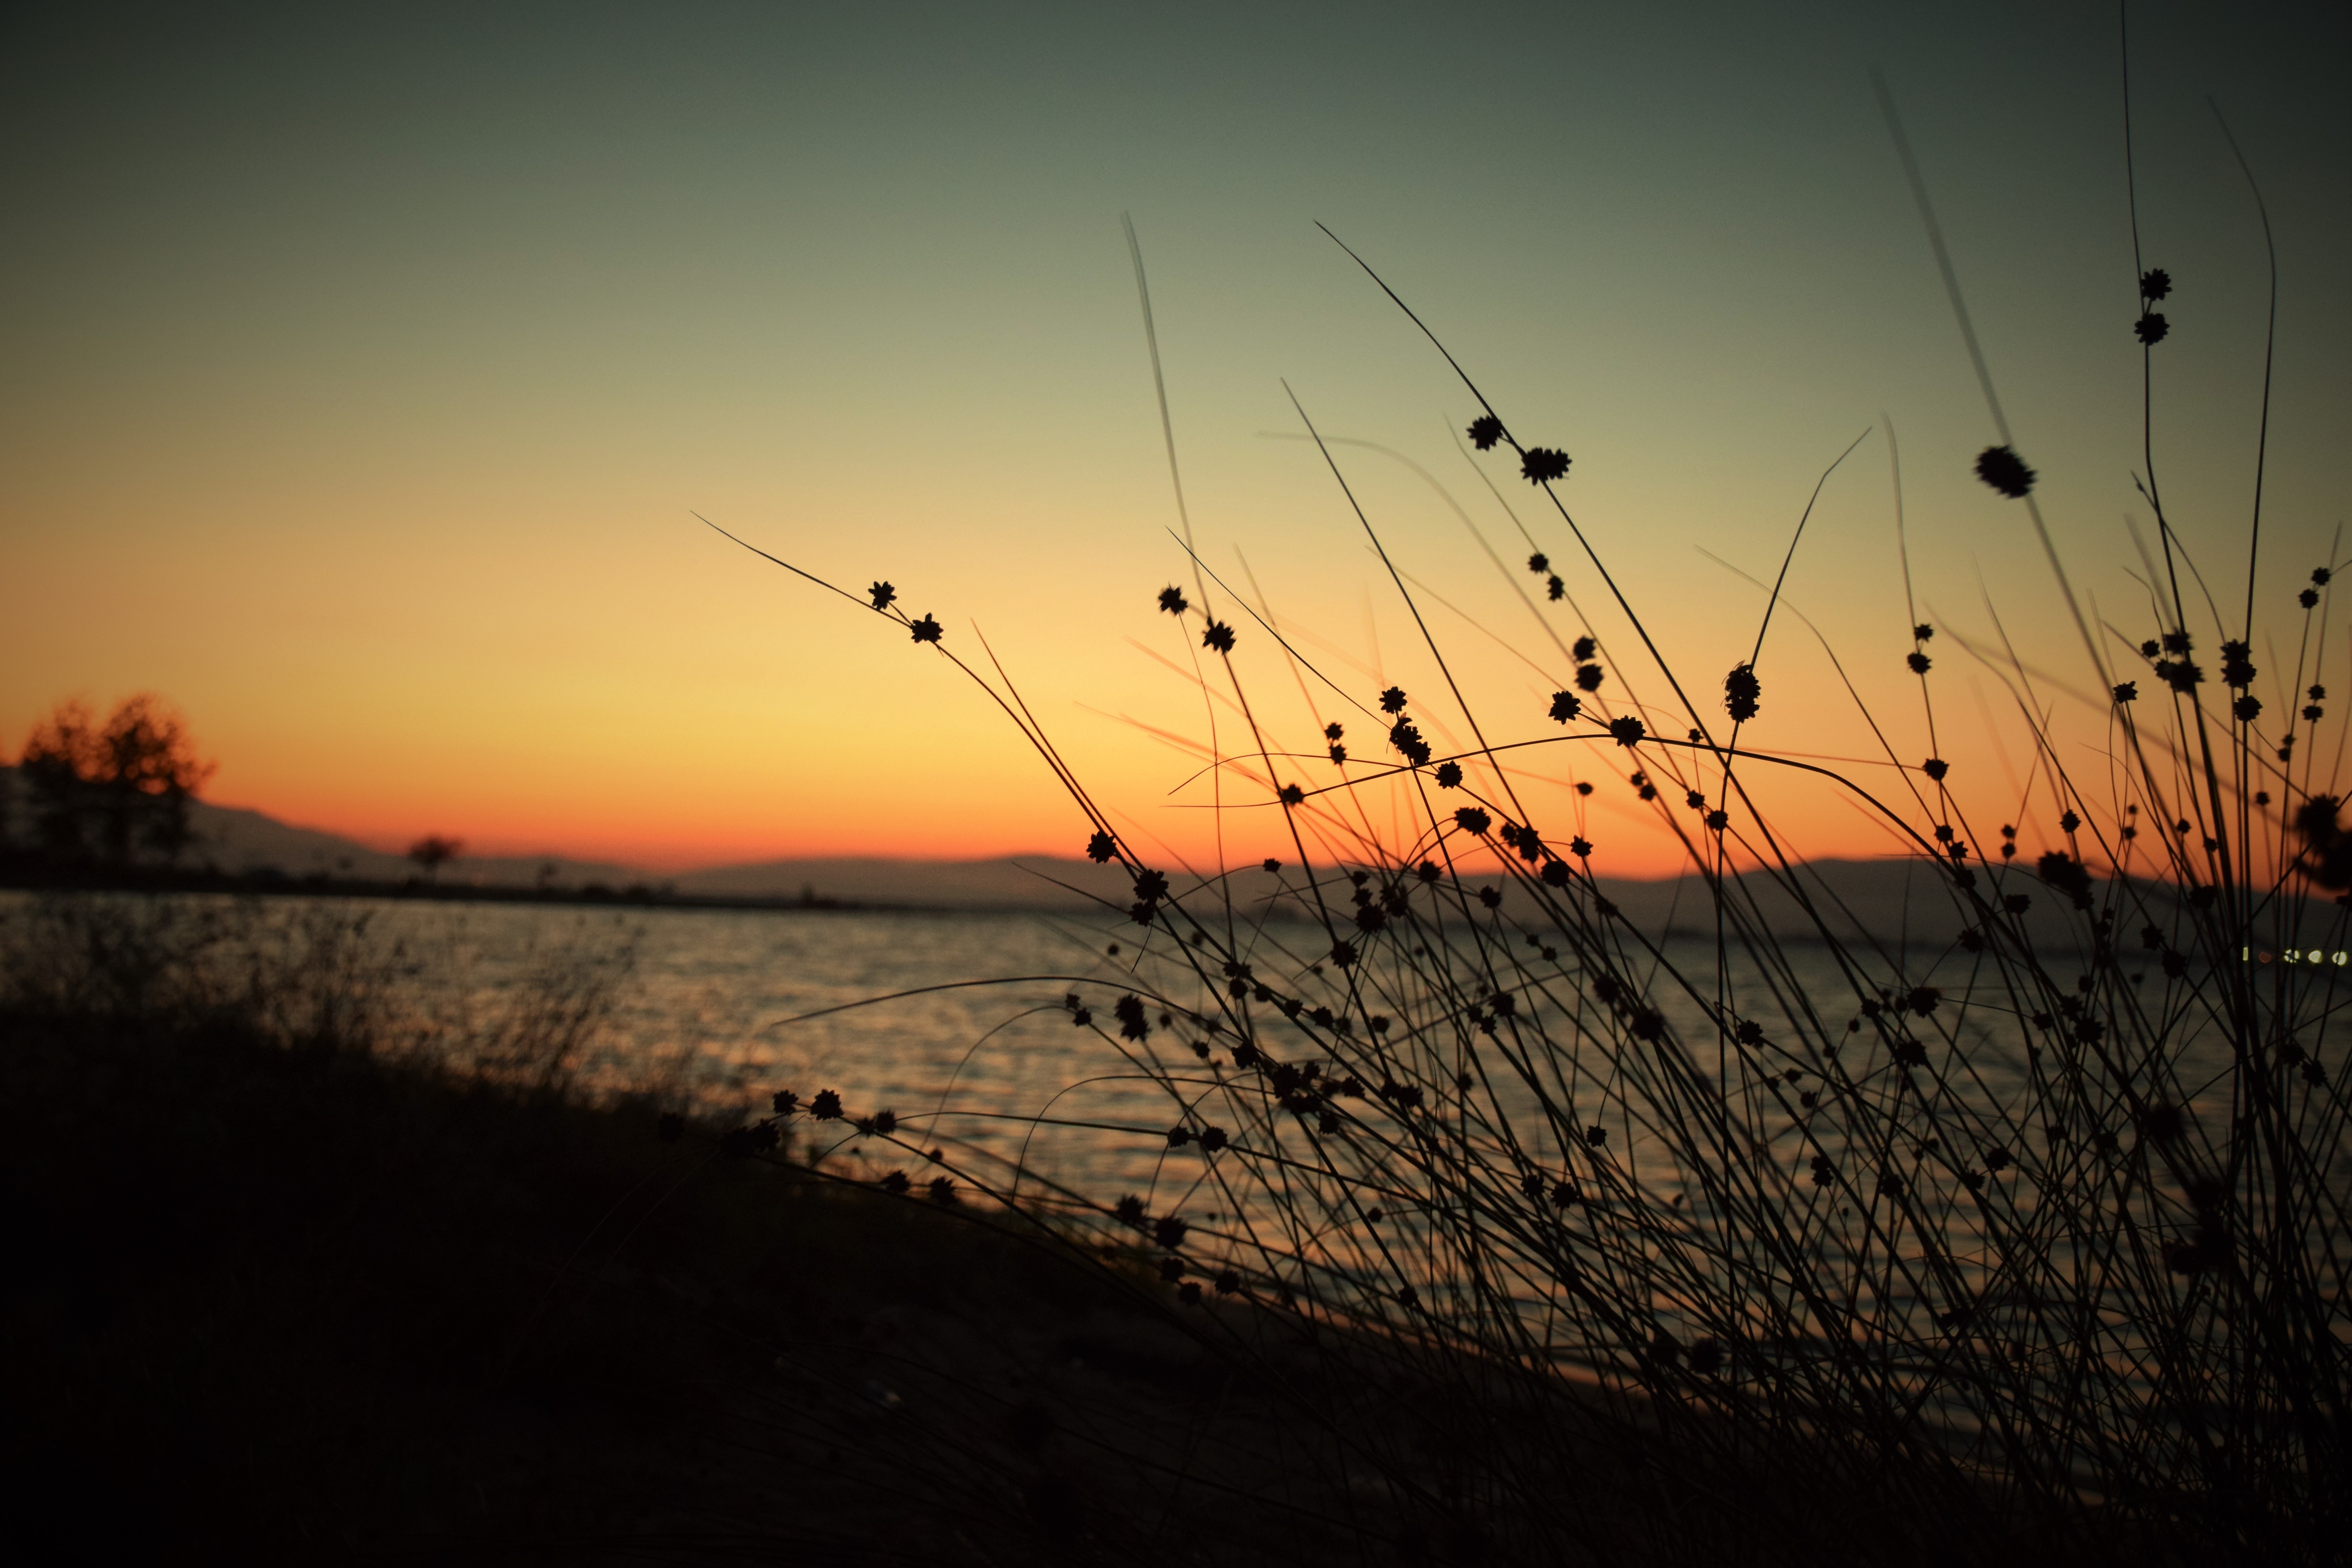
beach, landscape, sea, water, nature, horizon, light, cloud, sky, sun, sunrise, sunset, sunlight, morning, dawn, travel, dusk, evening, reflection, shadows, afterglow, atmospheric phenomenon